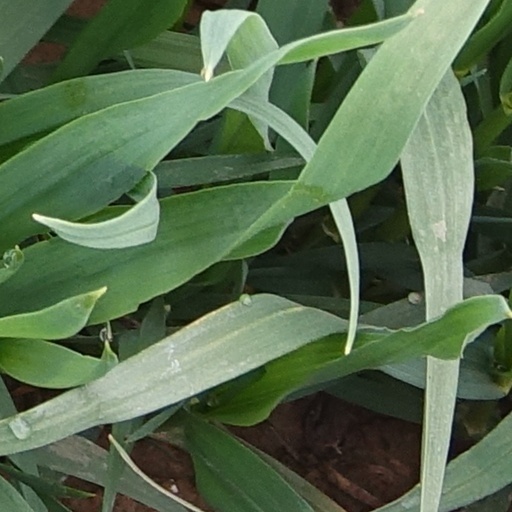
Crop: wheat